Jesse Handsley

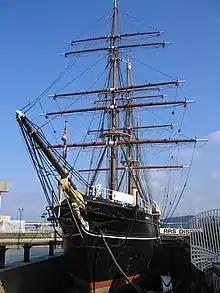
"Discovery", Dundee 2007

Scott and his crew did not relish the prospect of abandoning "Discovery", their home for the last three years, and set about releasing her with renewed efforts. "Discovery" finally broke free, and the three ships left Antarctica together.